Nicolaus I Bernoulli

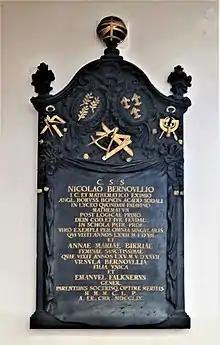
Epitaph for Nikolaus I Bernoulli in the

Nicolaus Bernoulli (also spelled Nicolas or Nikolas; in Basel – 29 November 1759 in Basel) was a Swiss mathematician and was one of the many prominent mathematicians in the Bernoulli family.